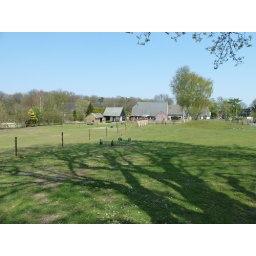
Surprisingly large chickens in a farmer's field (P1010574)